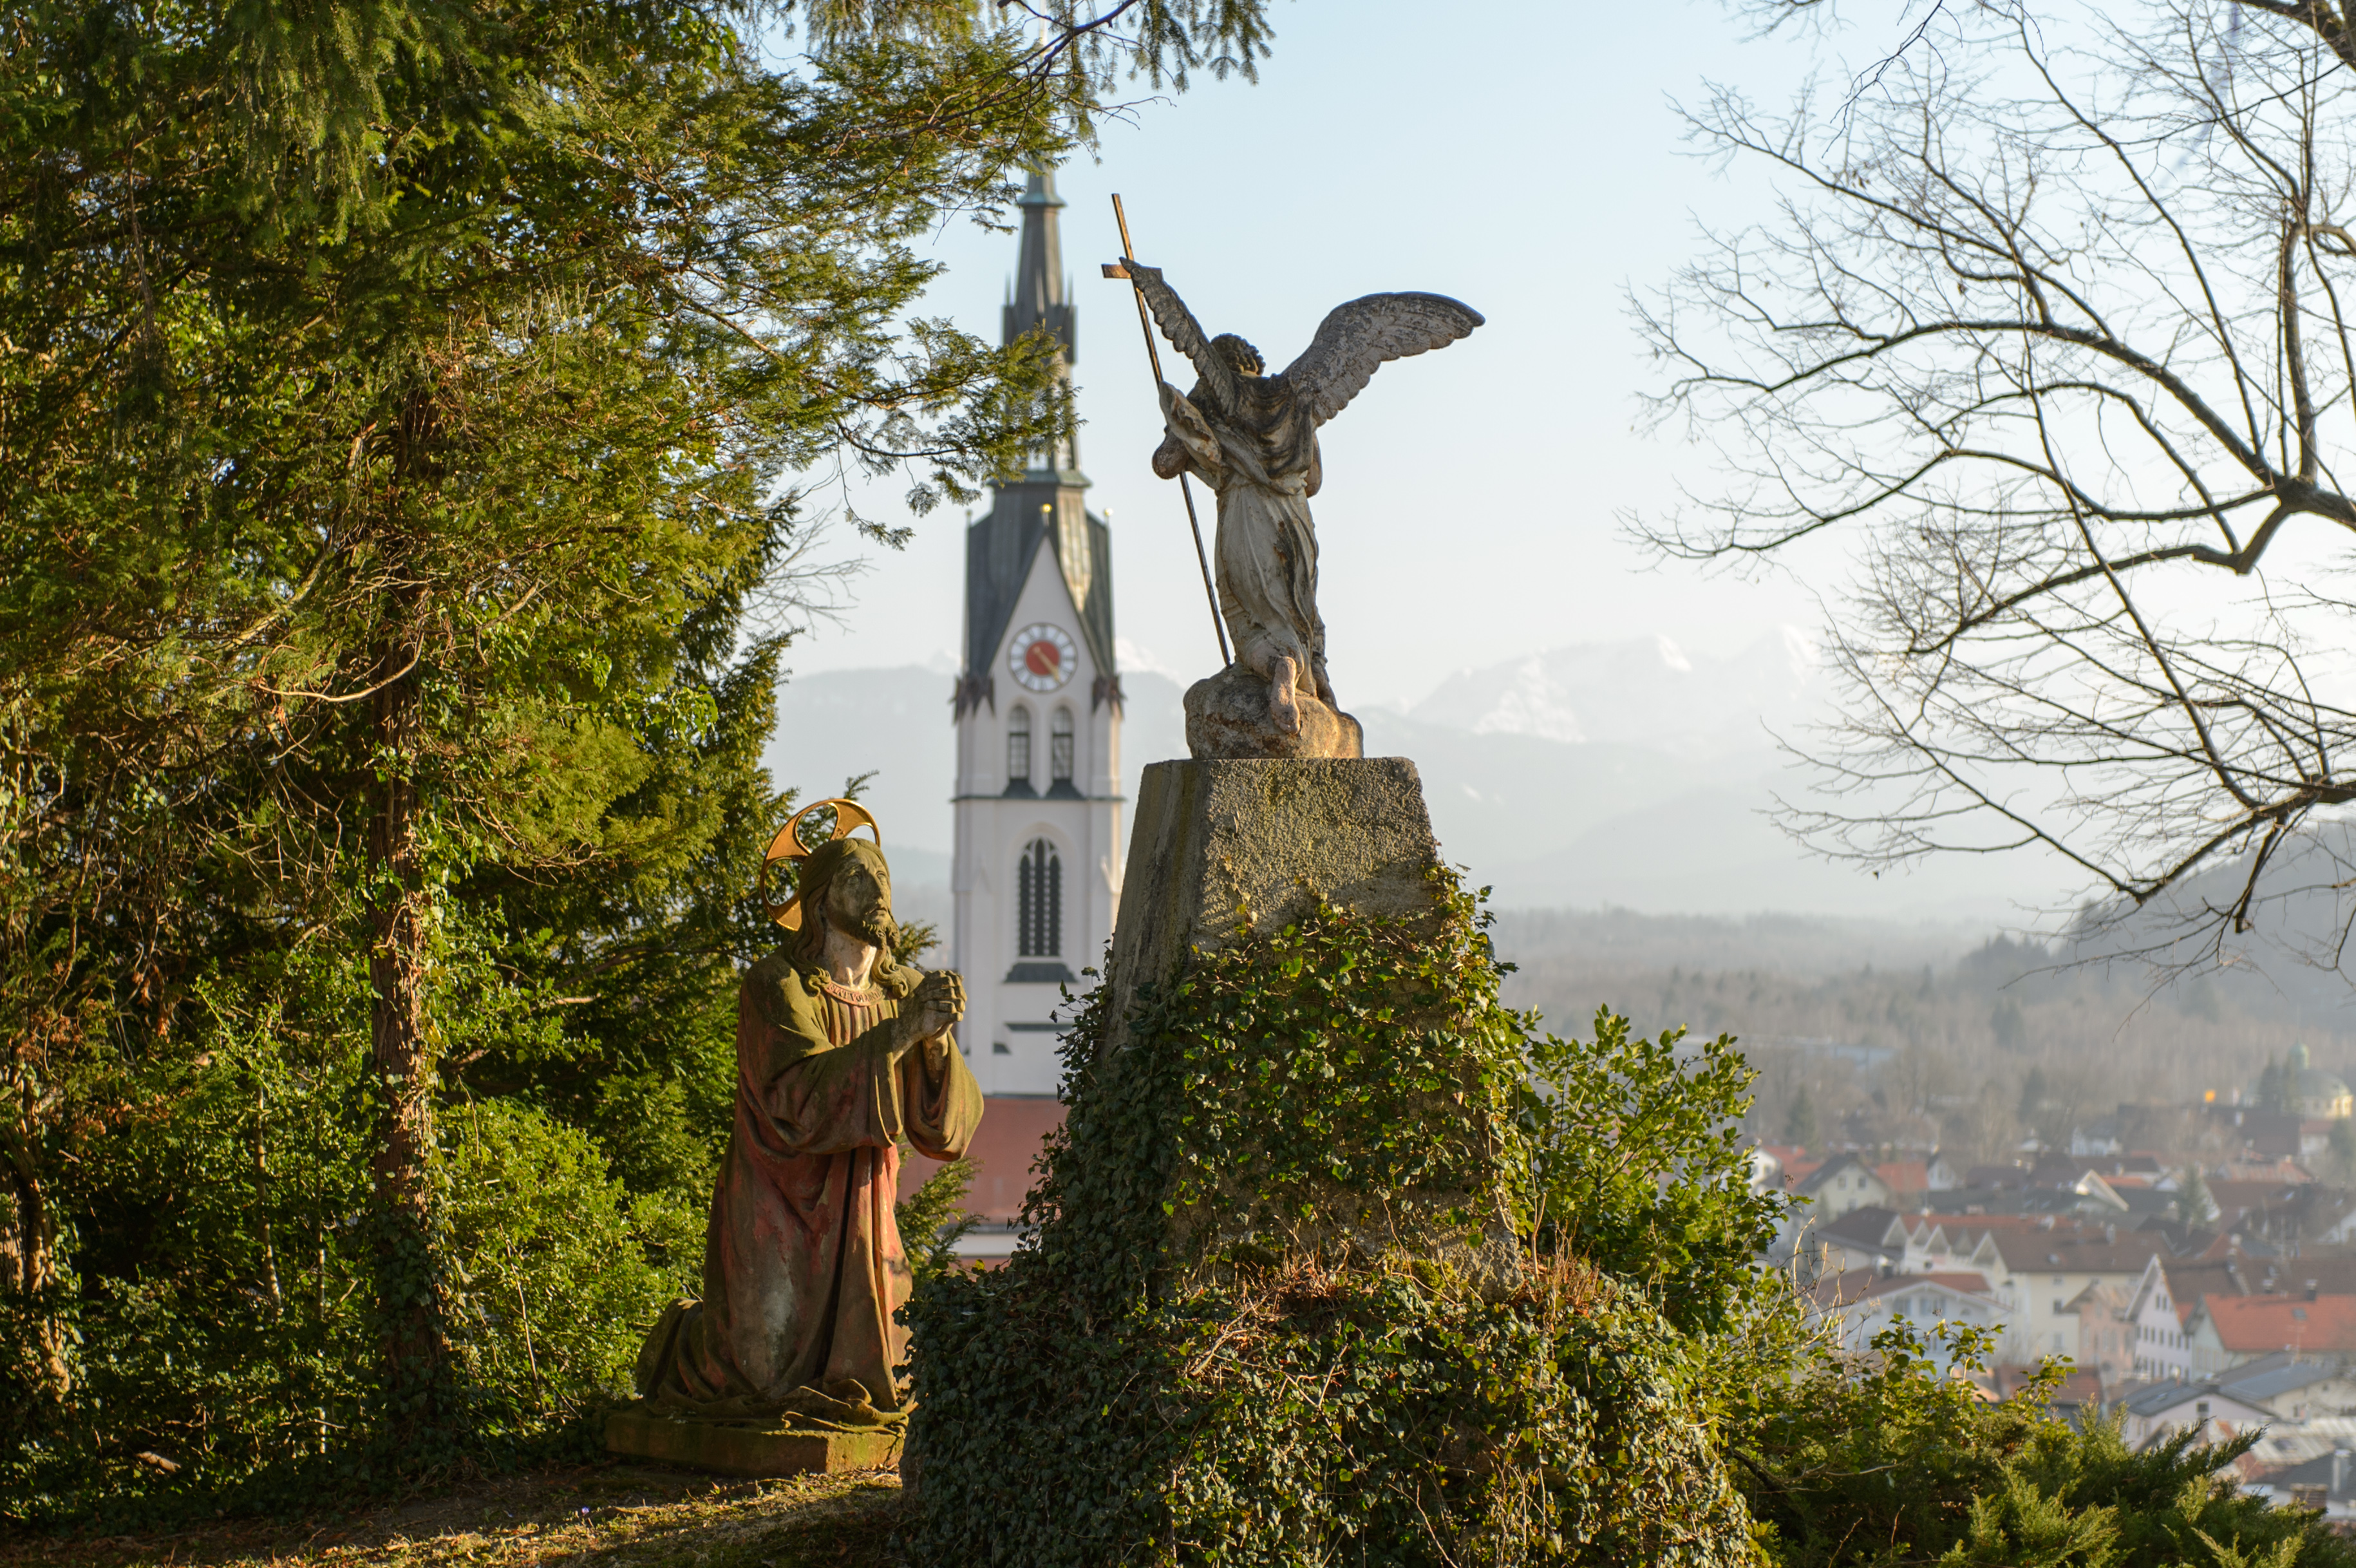
tree, monument, statue, landmark, chapel, nikon, tourism, sculpture, nikond4, d4, badt lz